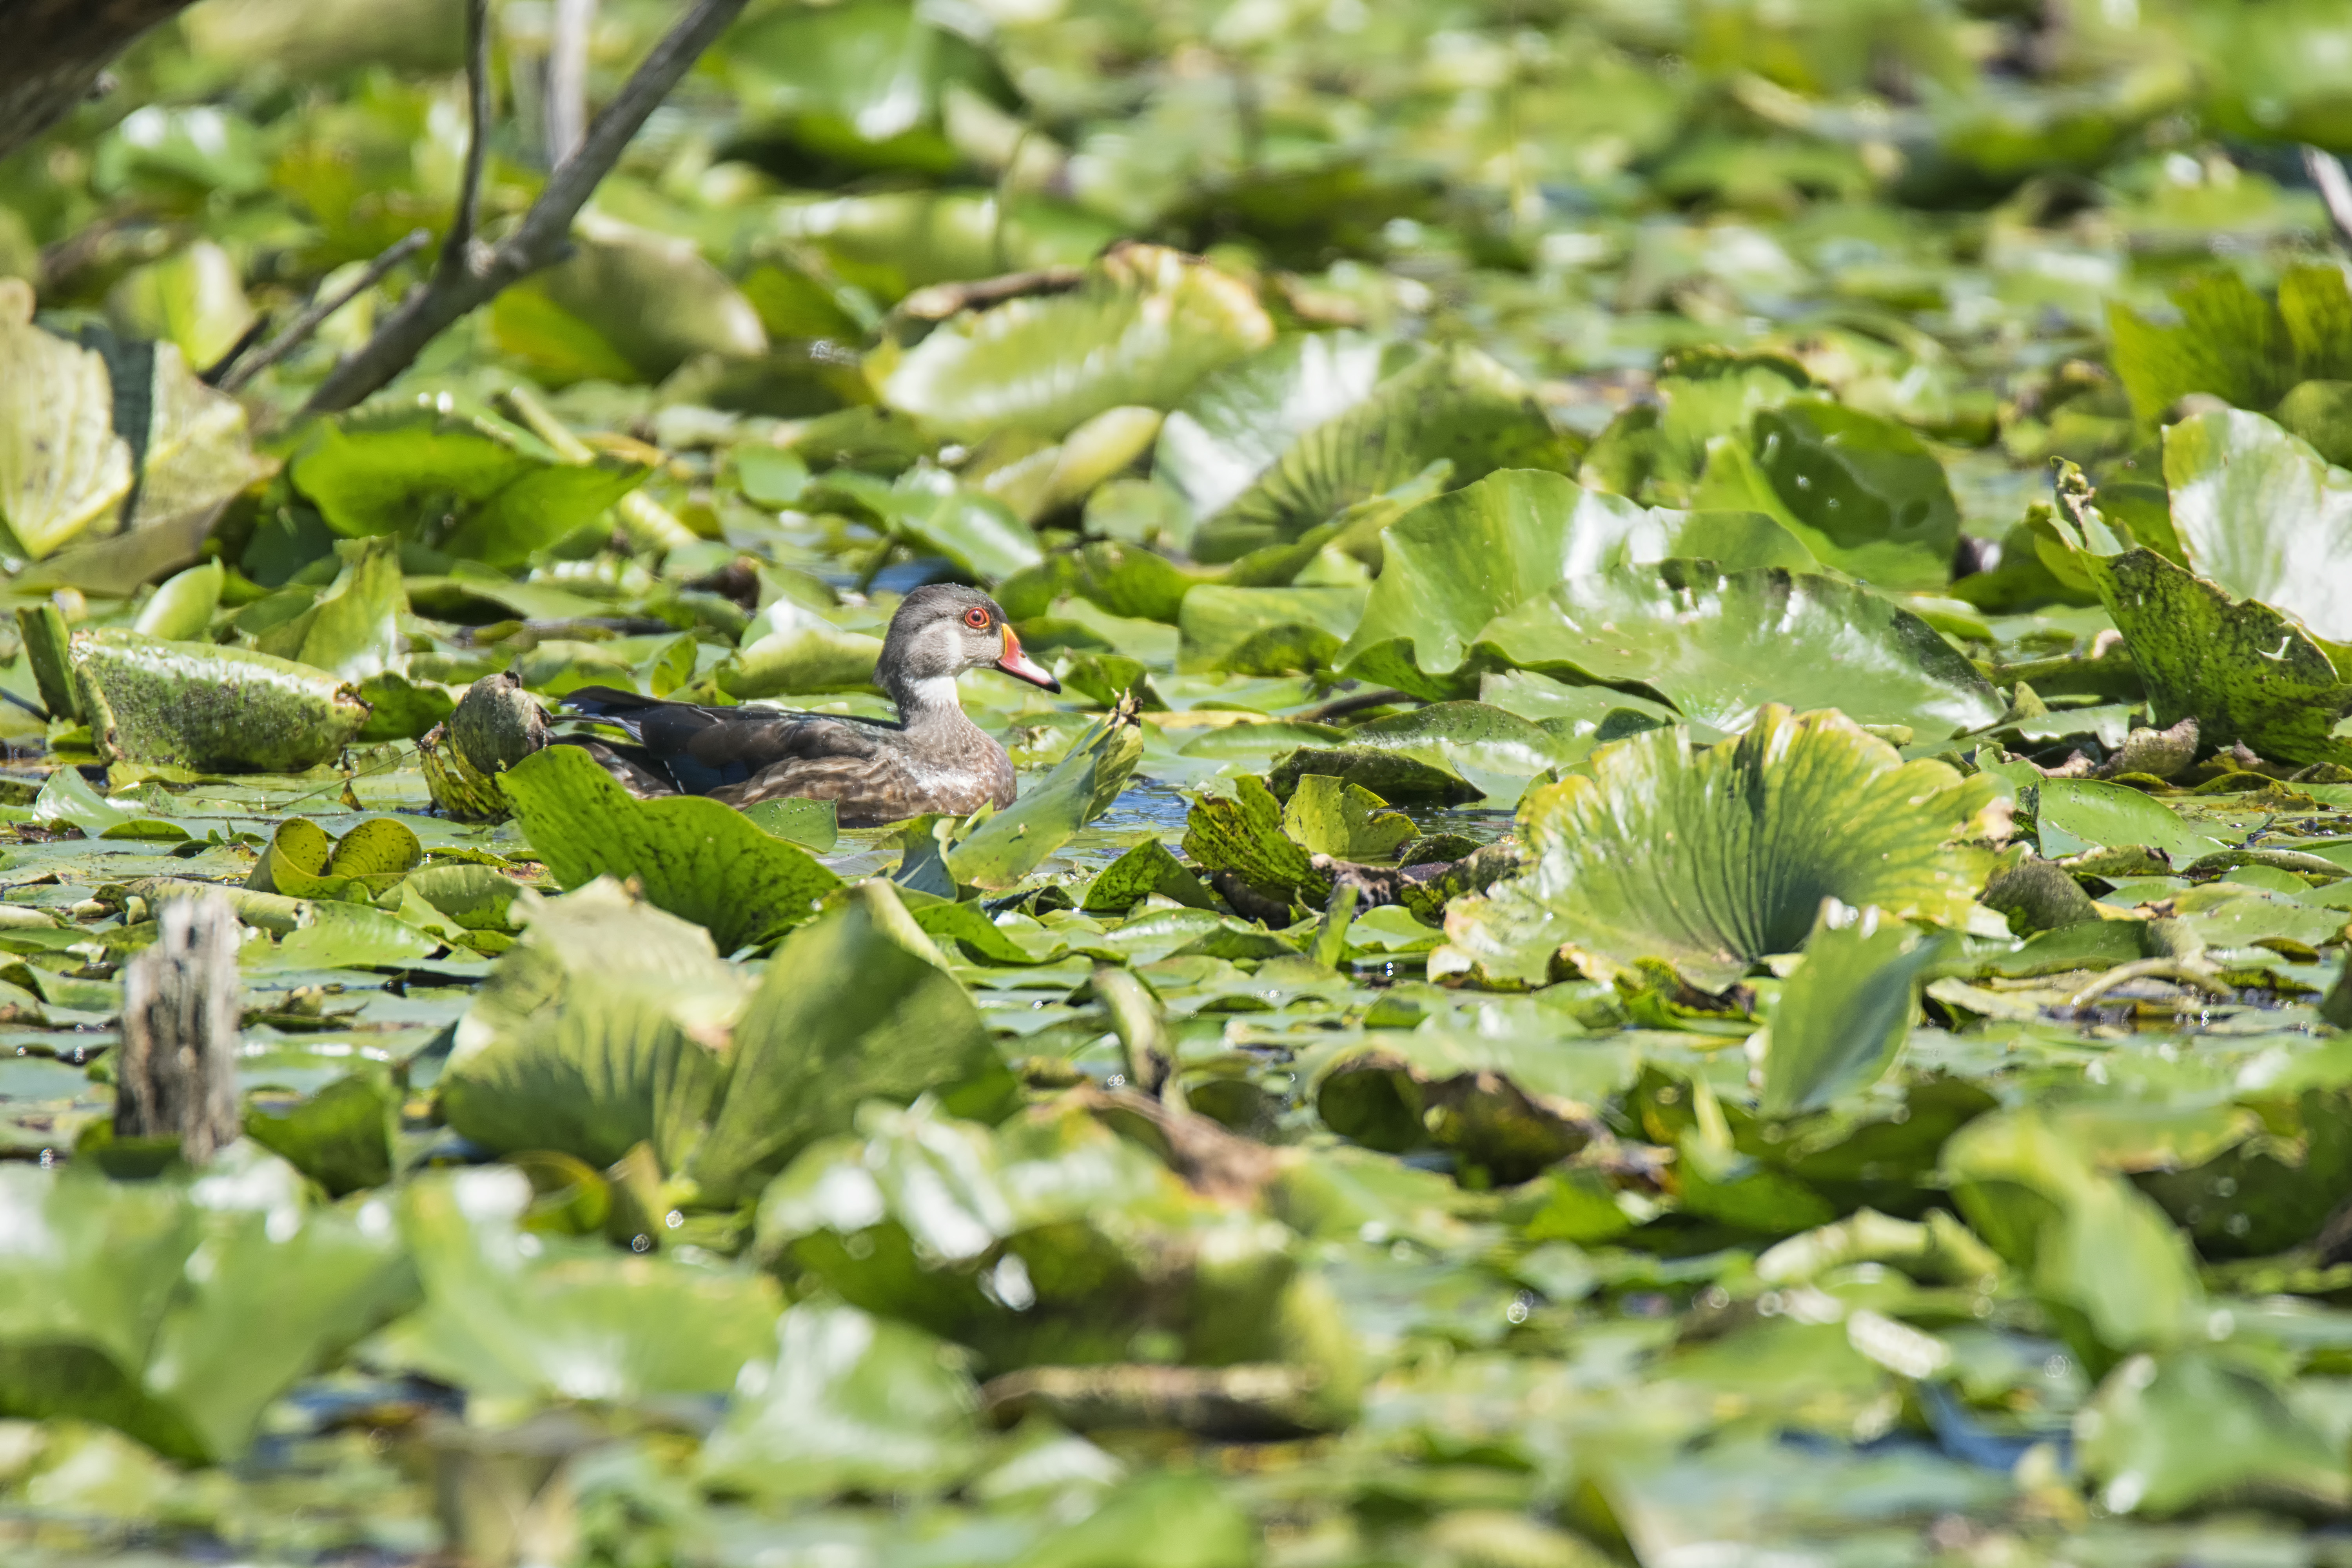
tree, nature, forest, grass, branch, bird, plant, wood, lawn, leaf, flower, moss, pond, wildlife, stream, green, jungle, produce, garden, flora, duck, canada, shrub, rainforest, quebec, habitat, canard, sherbrooke, oiseau, branchu, natural environment